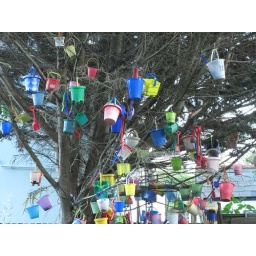
Taken with a Canon G10. Found this tree near the coast in Dorset...